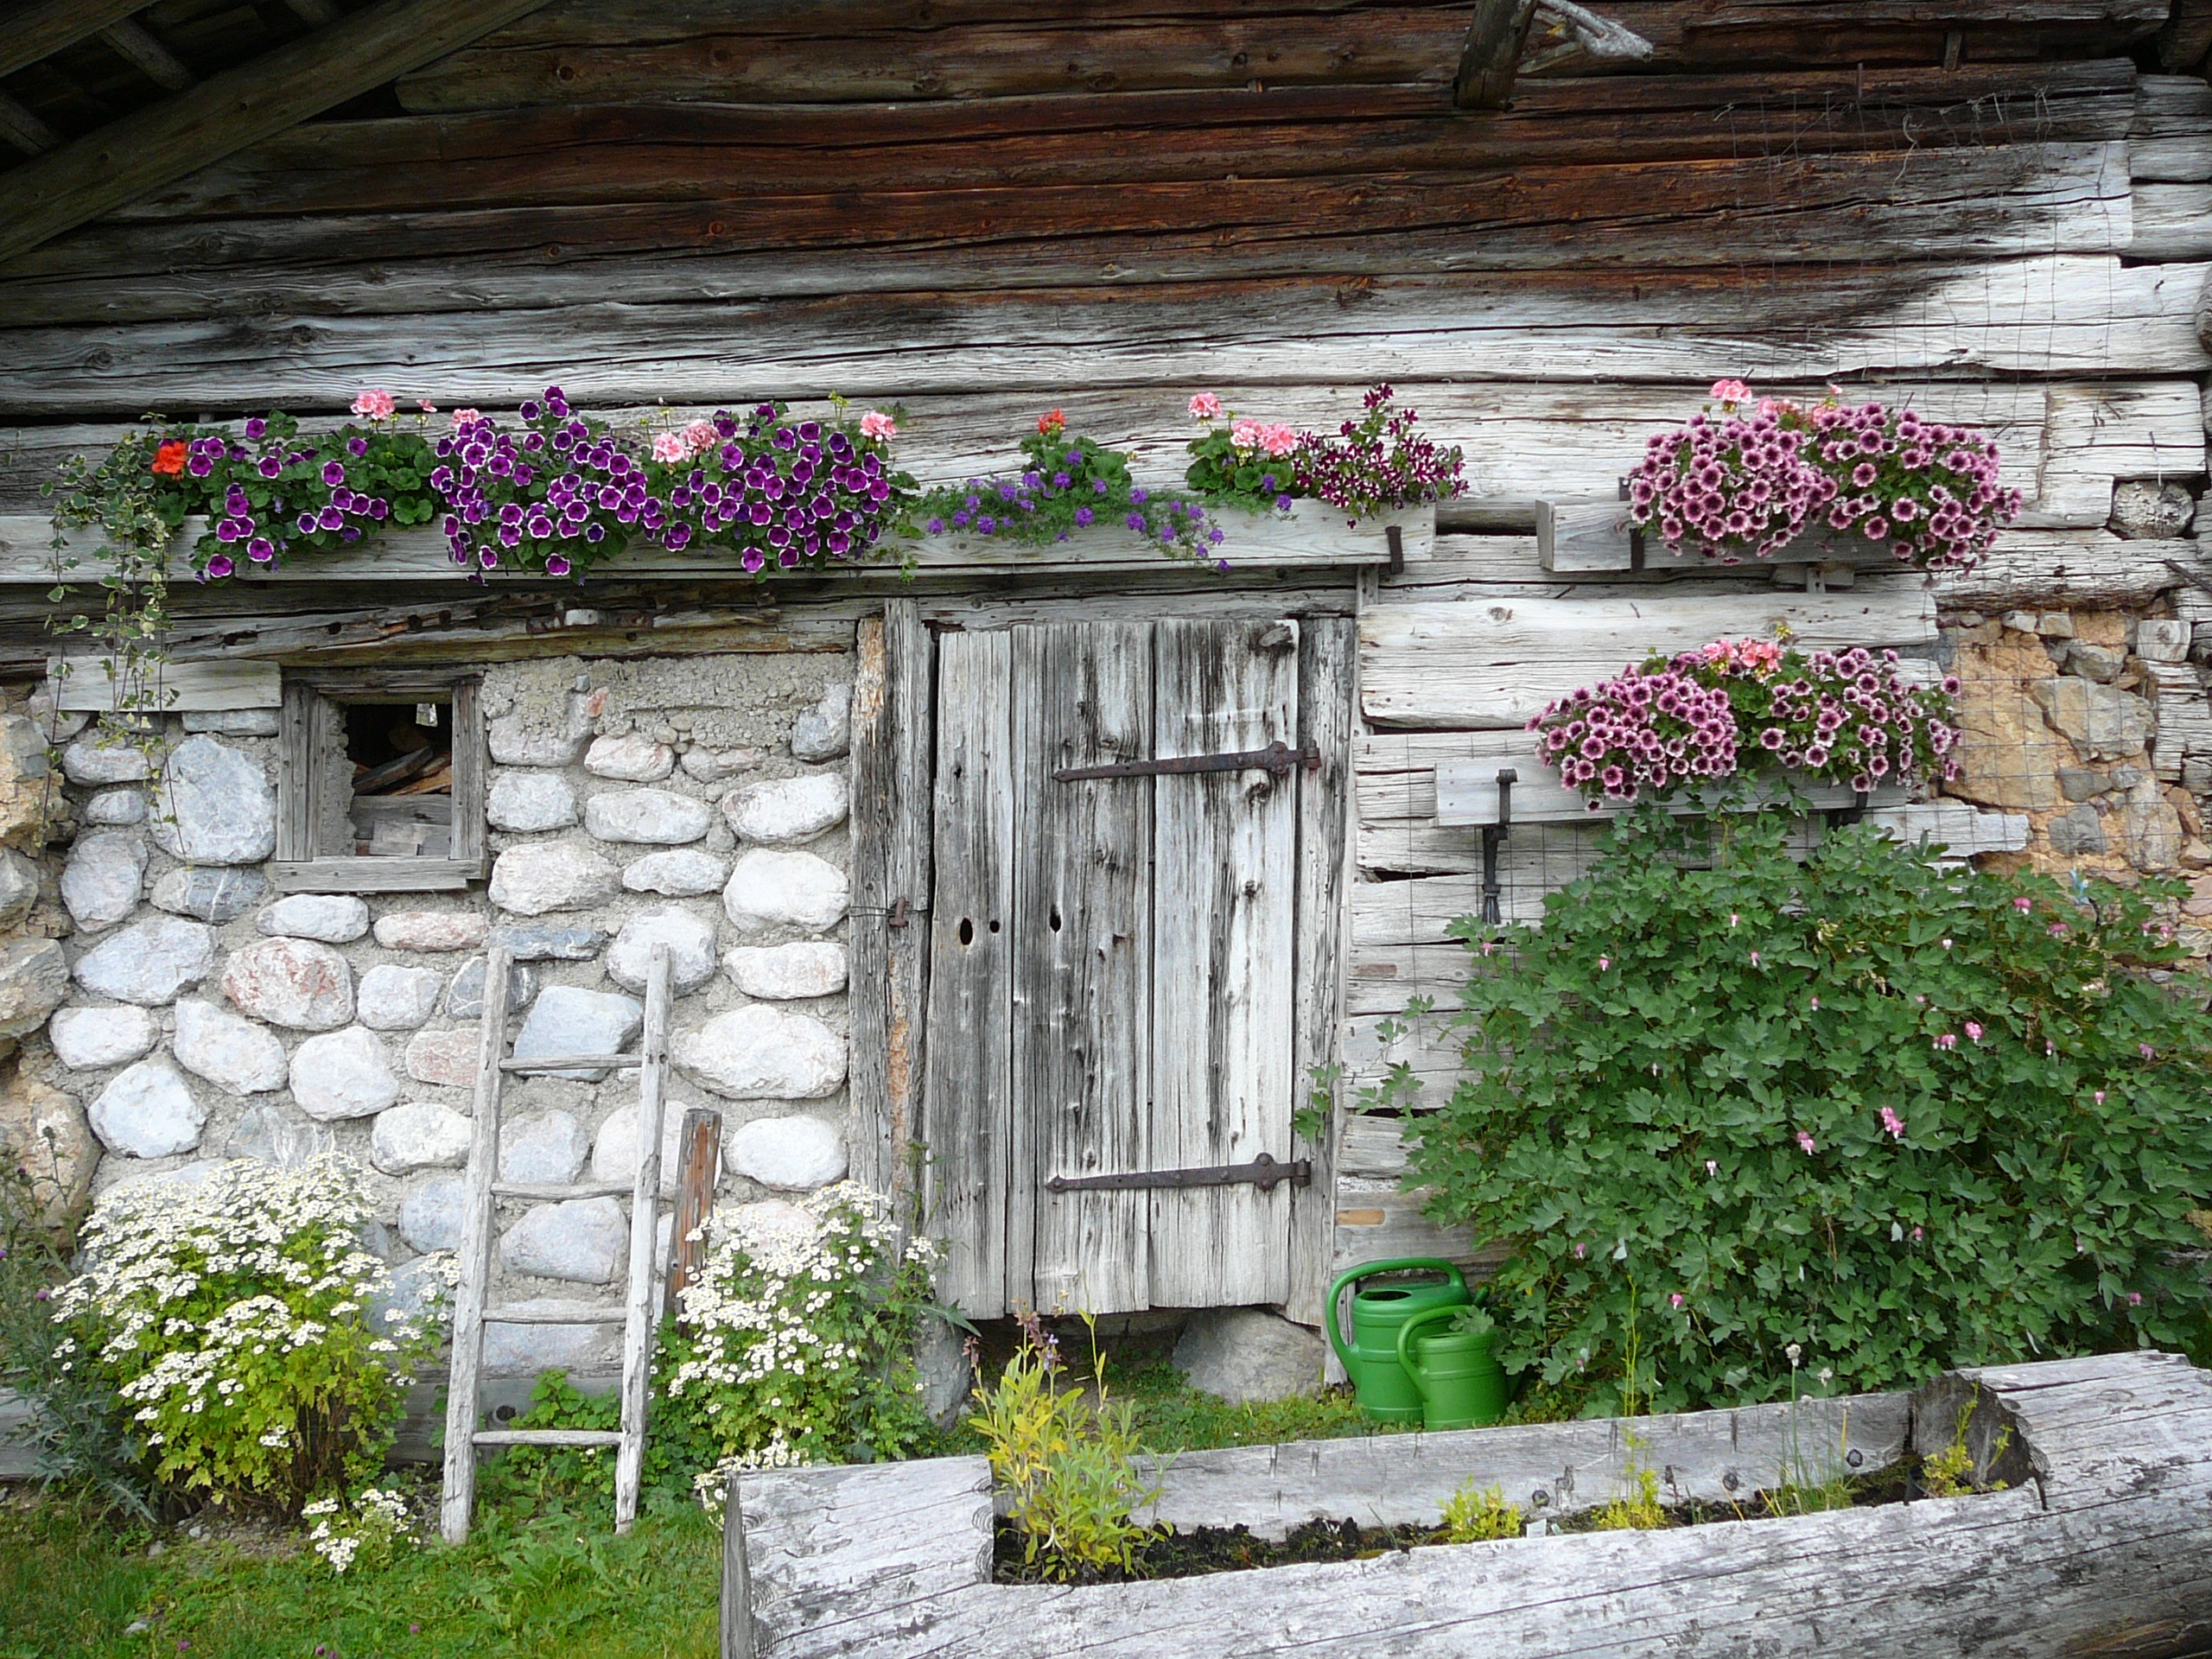
landscape, house, flower, window, old, barn, home, wall, vacation, hut, cottage, backyard, garden, courtyard, mountains, log cabin, yard, timber construction, rest house